Khoikhoi–Dutch Wars

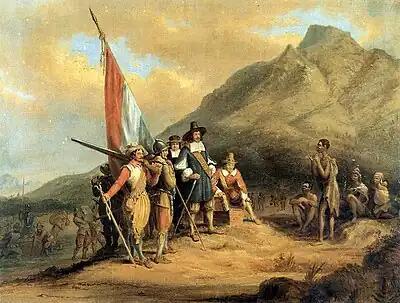
A painting of Jan van Riebeeck negotiating with local tribes

The Khoikhoi–Dutch Wars (or Khoekhoe–Dutch Wars) refers to a series of armed conflicts that took place in the latter half of the 17th century in what was then known as the Cape of Good Hope, in the area of present-day Cape Town, South Africa, fought primarily between Dutch colonisers, who came mostly from the Dutch Republic (today the Netherlands and Belgium) and the local African people, the indigenous Khoikhoi.